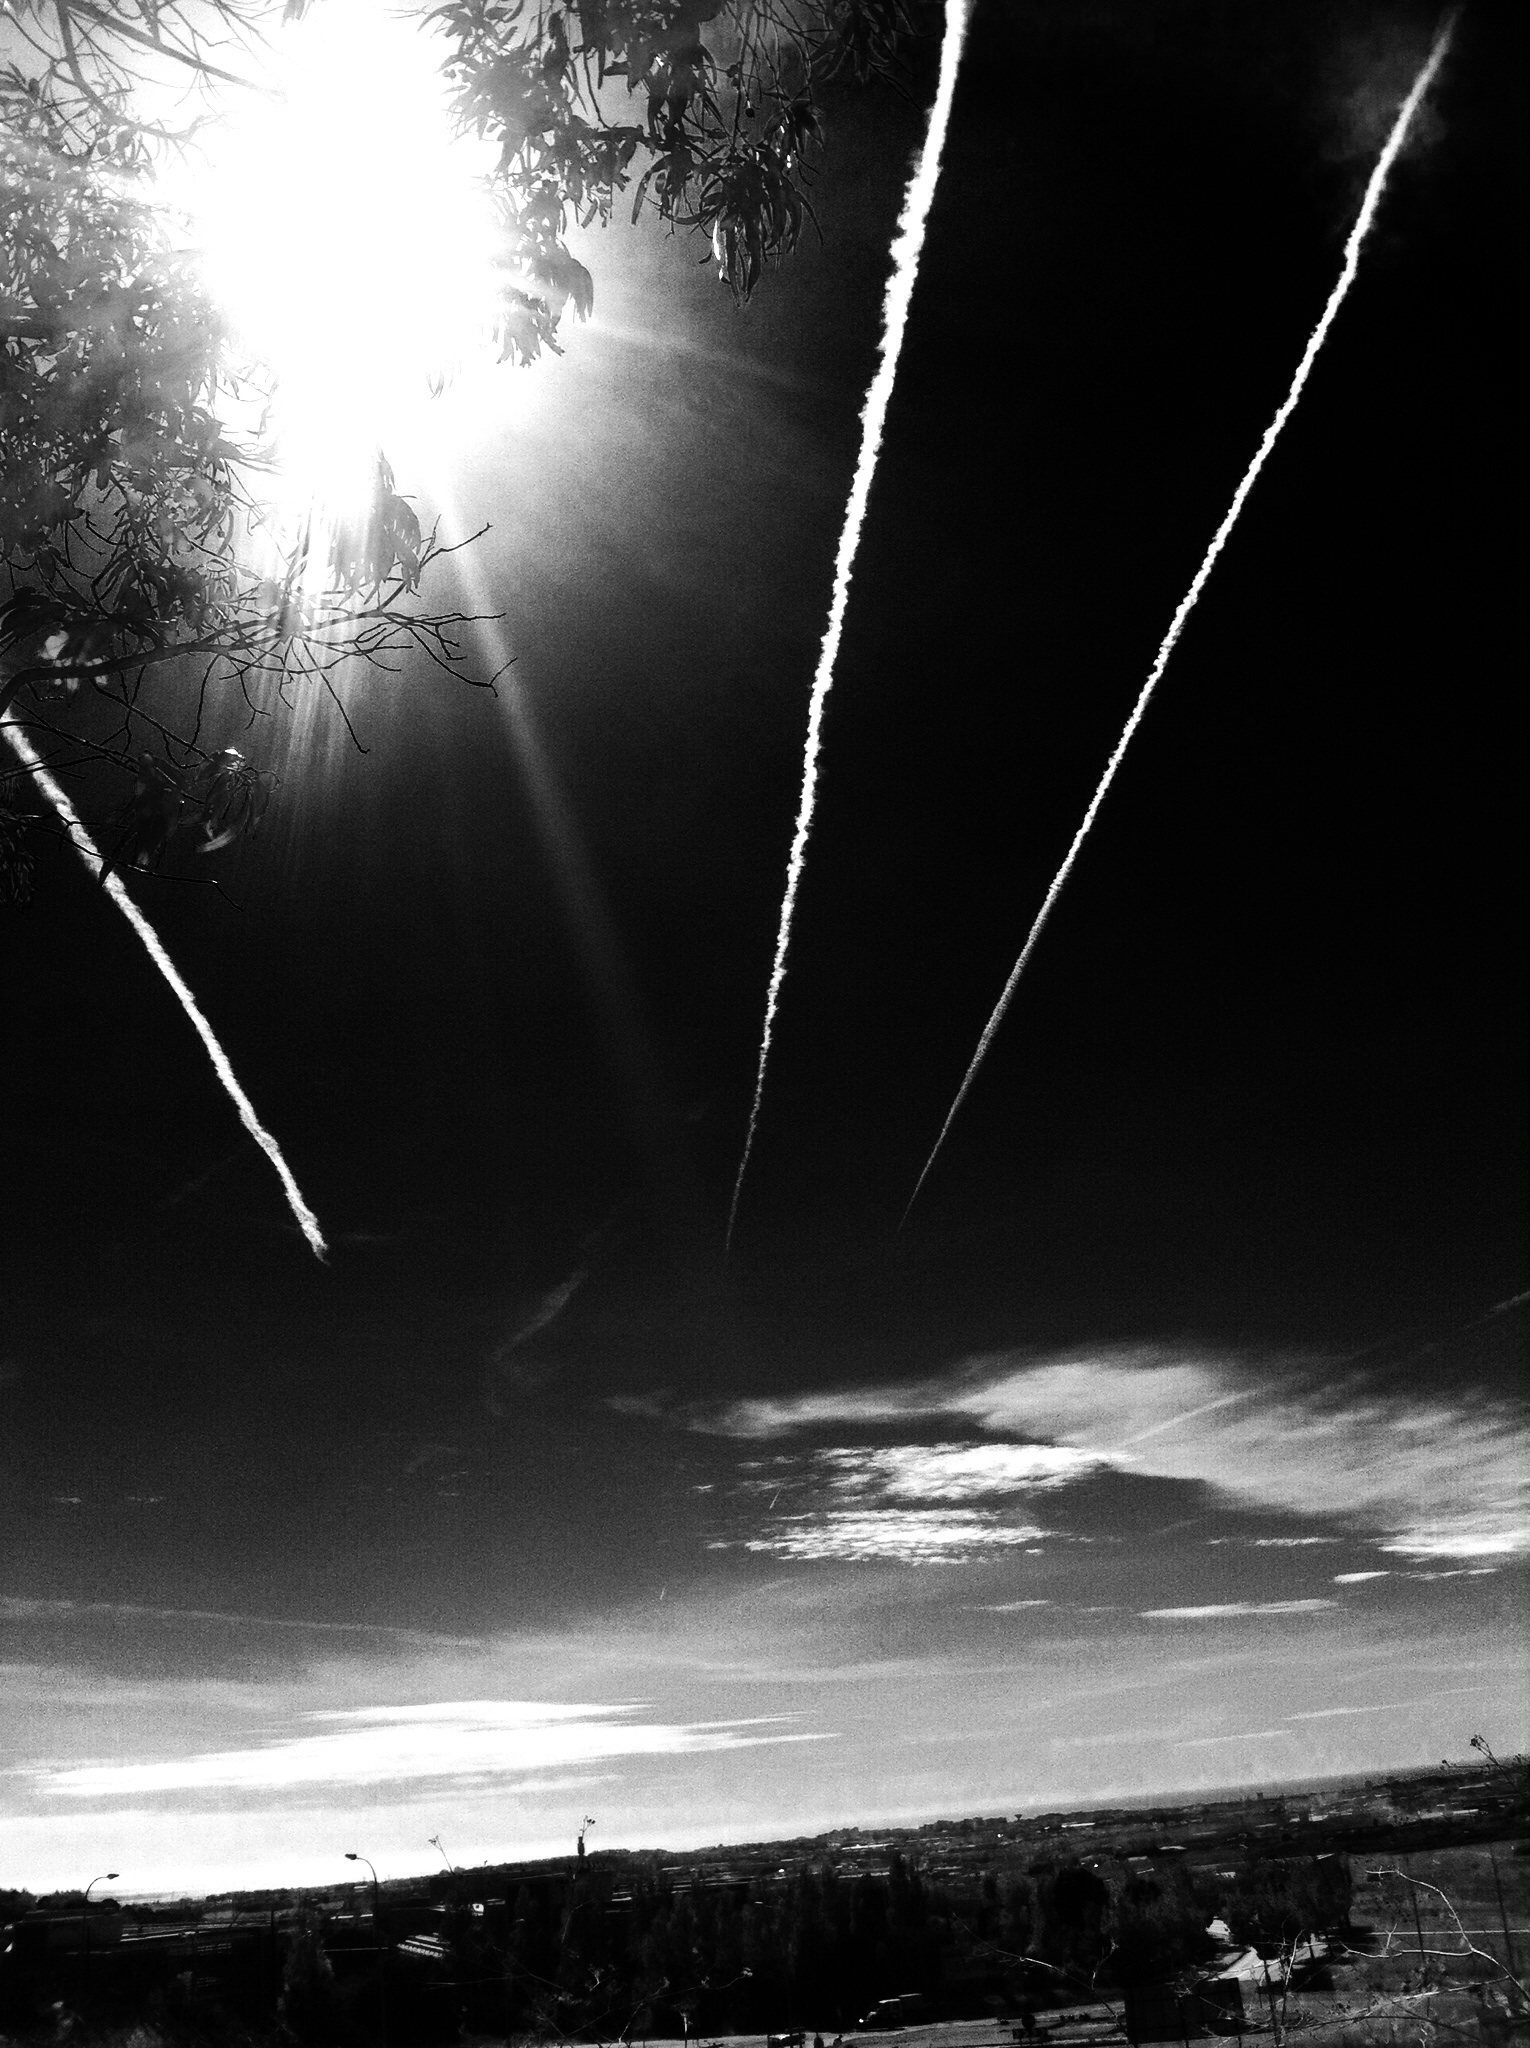
light, cloud, black and white, sky, night, sunlight, atmosphere, darkness, black, monochrome, moonlight, monochrome photography, atmosphere of earth